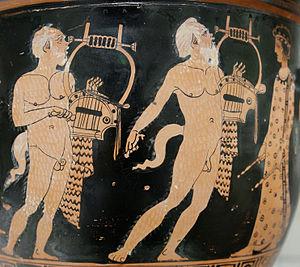
Chanteurs aux Panathénées
La frise du Parthénon ou « frise des Panathénées » est une frise ionique en marbre du Pentélique de 160 mètres de long représentant 378 figures humaines et 245 animaux. Elle entourait le sékos du Parthénon sur l'Acropole d'Athènes. Si elle a été réalisée par plusieurs artistes, elle fut sculptée très probablement sous la direction de Phidias entre 442 et 438 av. J.-C.